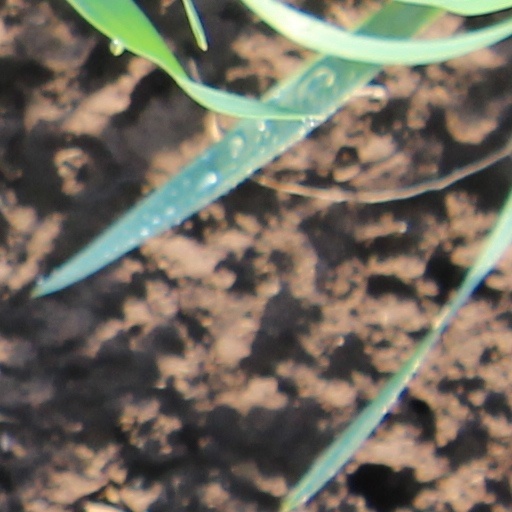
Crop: wheat